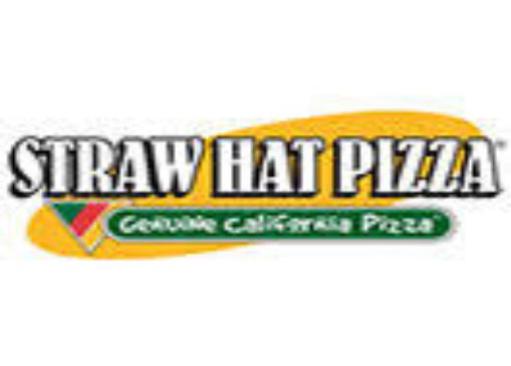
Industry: Food